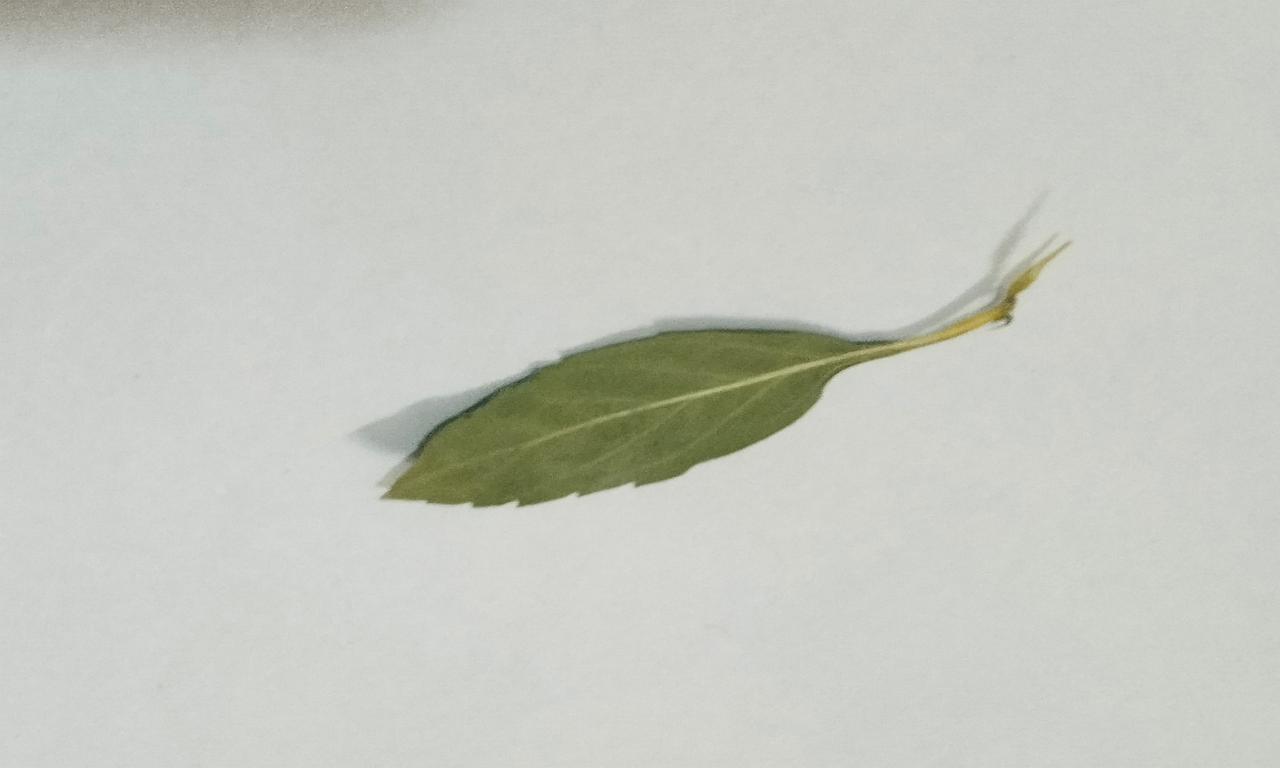
Label: Dried